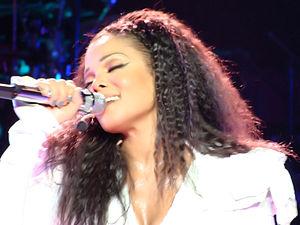
How Will I Know est une chanson de l'artiste américaine Whitney Houston issue de son premier album, Whitney Houston. Elle sort sous le label Arista Records en février 1986 comme troisième single. Composée par George Merrill et Shannon Rubicam, la chanson est d'abord destinée à Janet Jackson, qui la refuse. Houston l'enregistre ensuite avec l'aide de Narada Michael Walden. Dans cette chanson entraînante de style dance, les paroles parlent d'une personne qui essaie de savoir si le garçon qu'elle aime l'aime en retour.